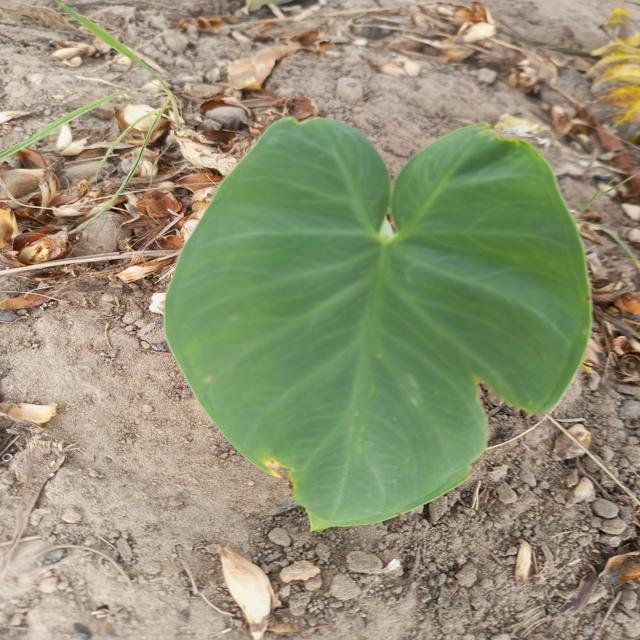
Label: Early_Blight